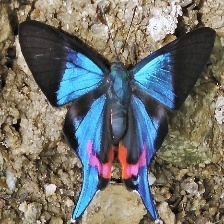
Species: METALMARK